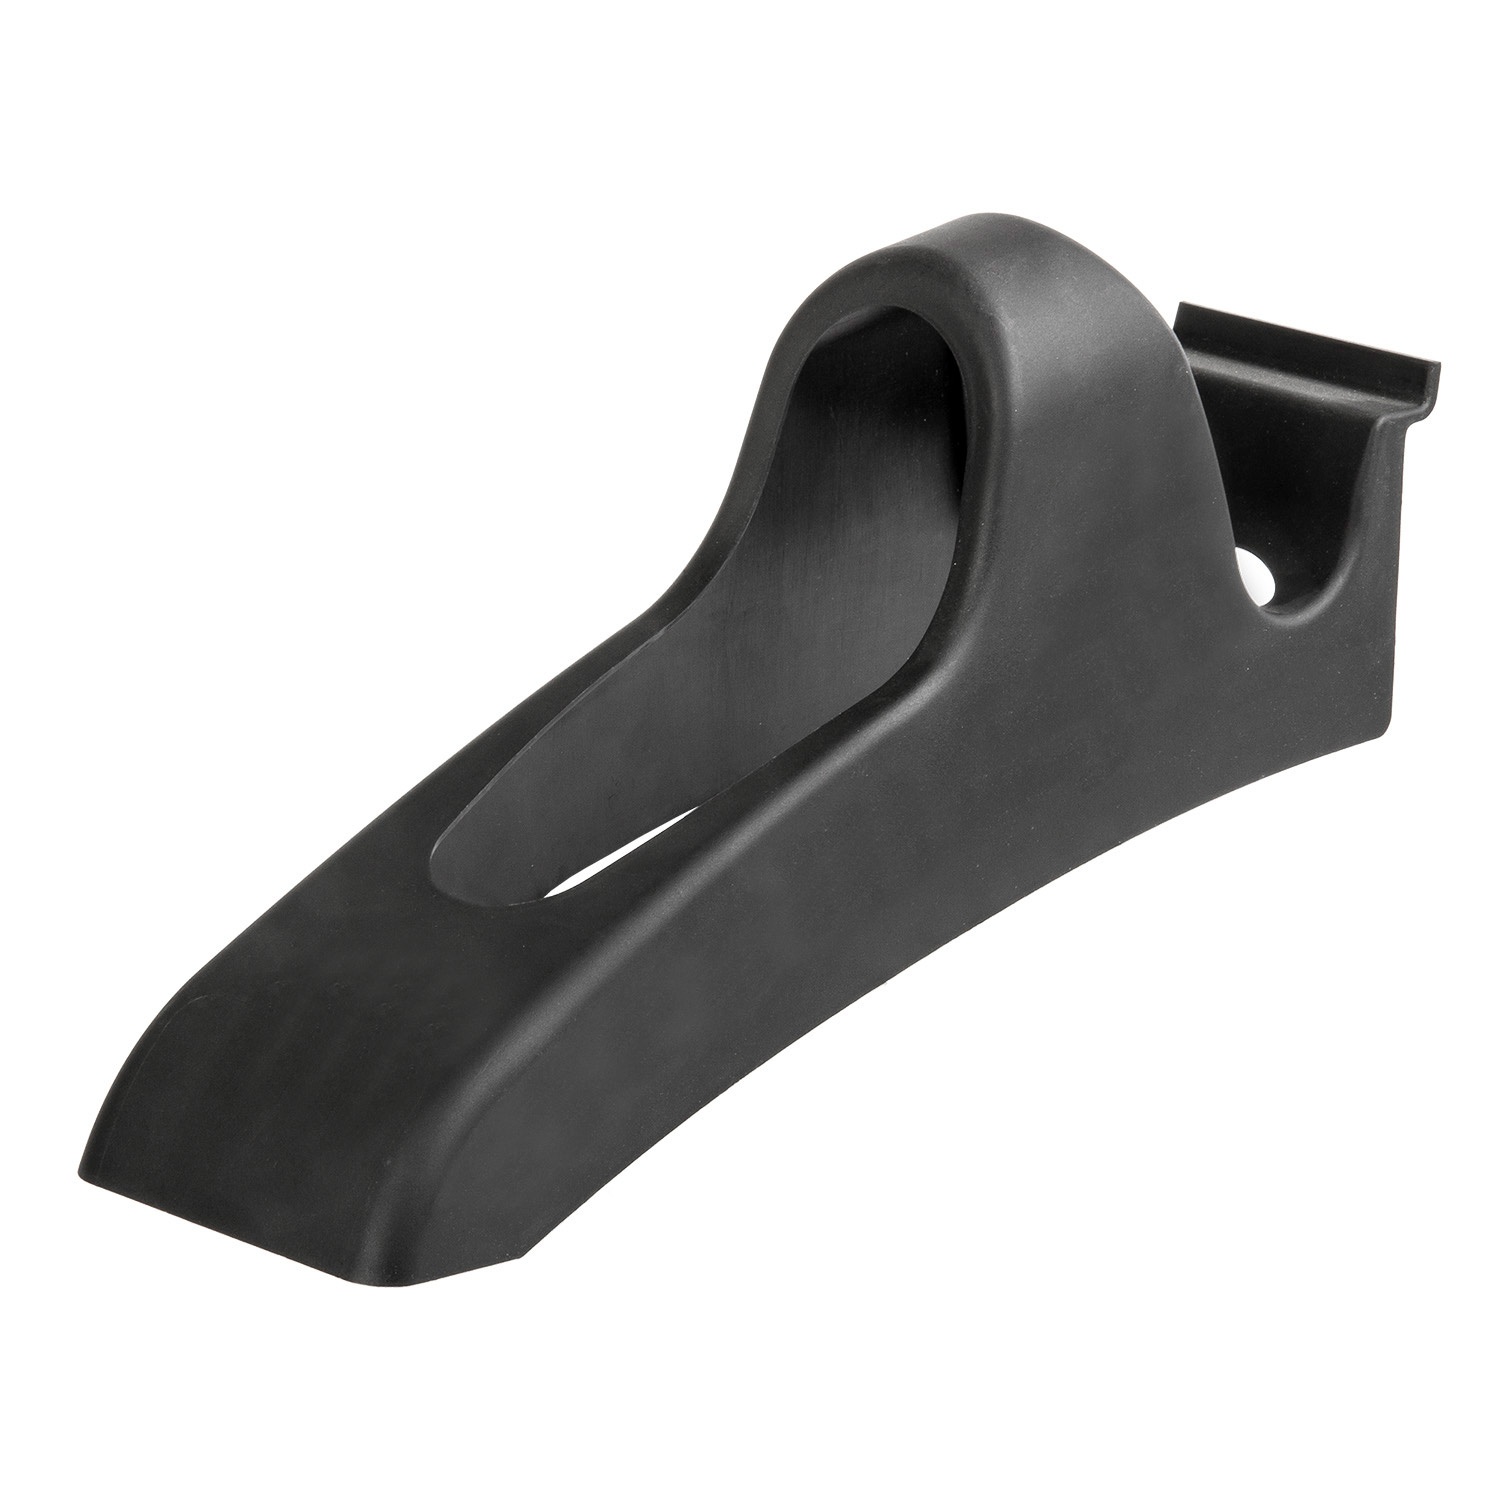
Messingschlager helmhaak zwart
Messingschlager helmhaak zwart
Brand: Bobike
Category: Sporting Goods > Outdoor Recreation > Cycling > Bicycle Accessories > Bicycle Child Seat Accessories & Parts